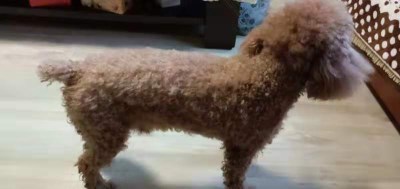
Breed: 7449-n000128-teddy